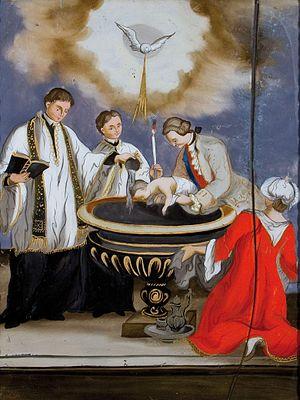
Le surplis, du latin superpelliceum, c'est-à-dire qui se porte par-dessus le pelliceum ou tunique de peau, est un vêtement liturgique catholique de toile fine, dont les manches larges et la forme plus racourcie le distinguent de l'aube.